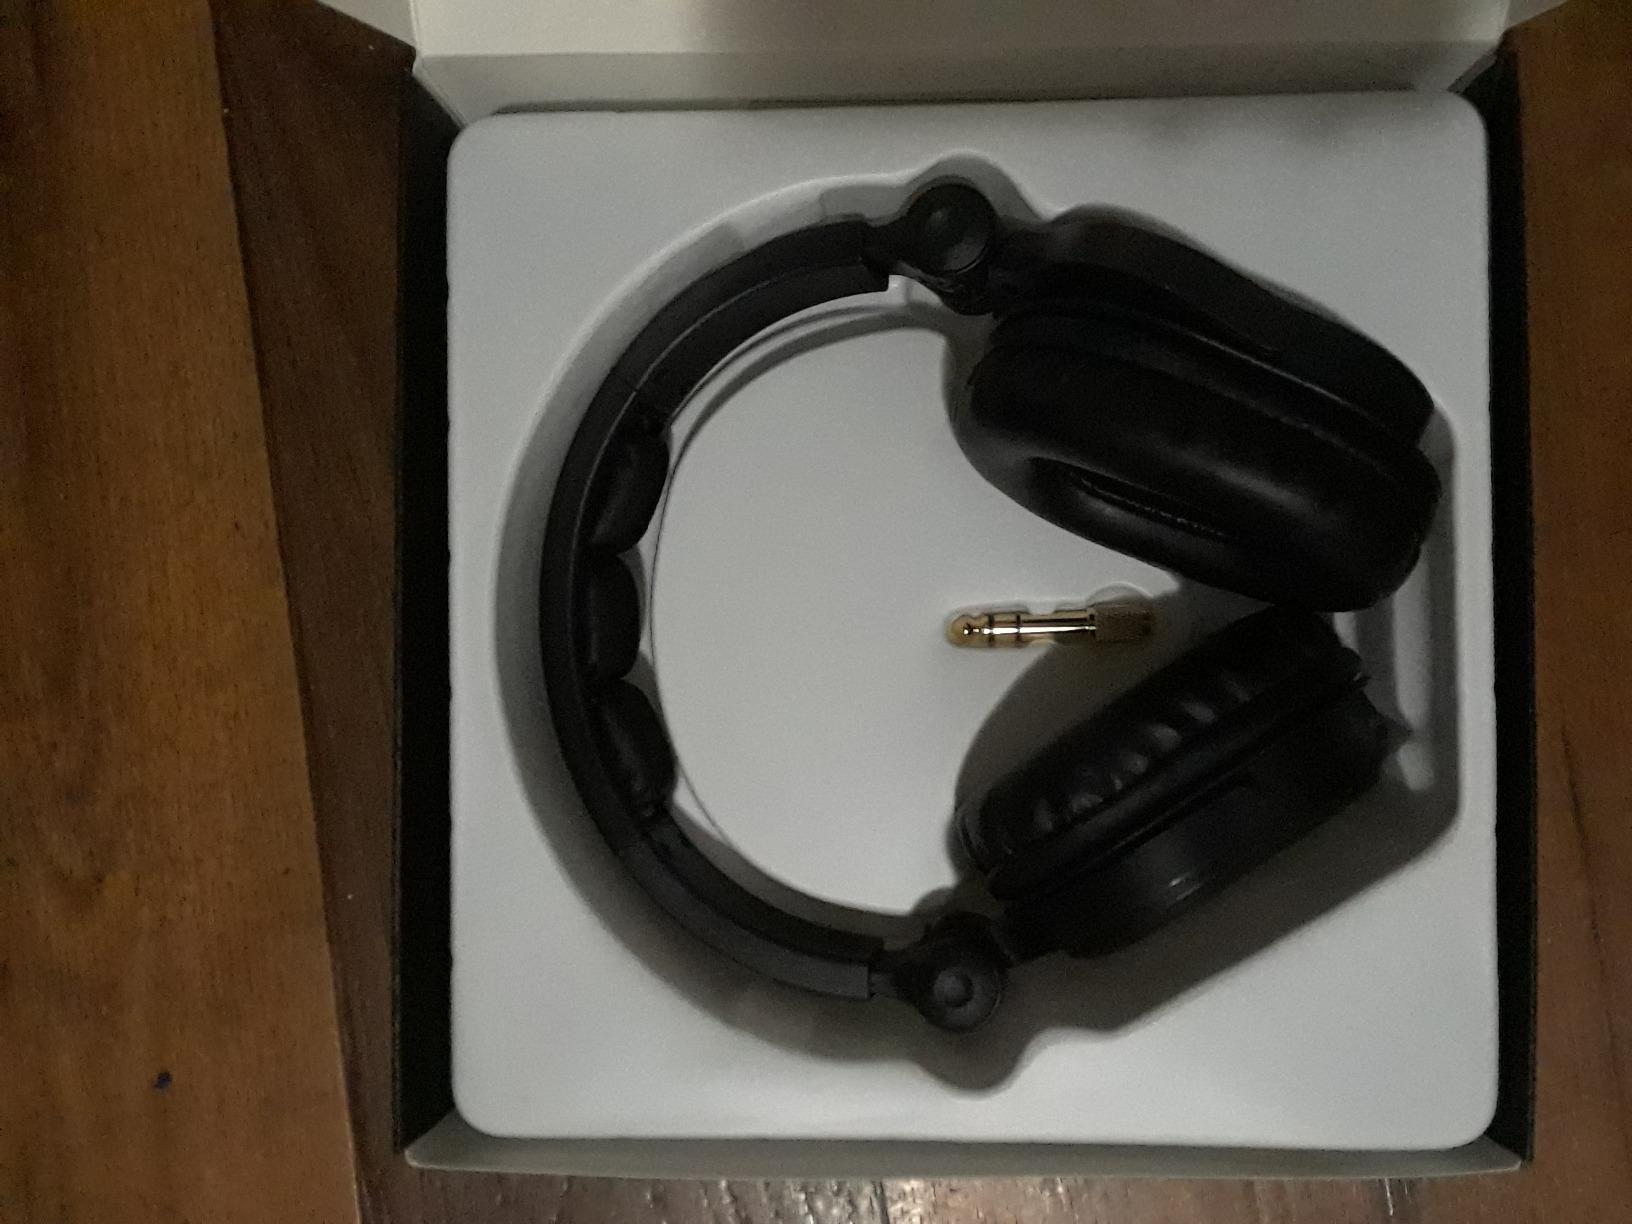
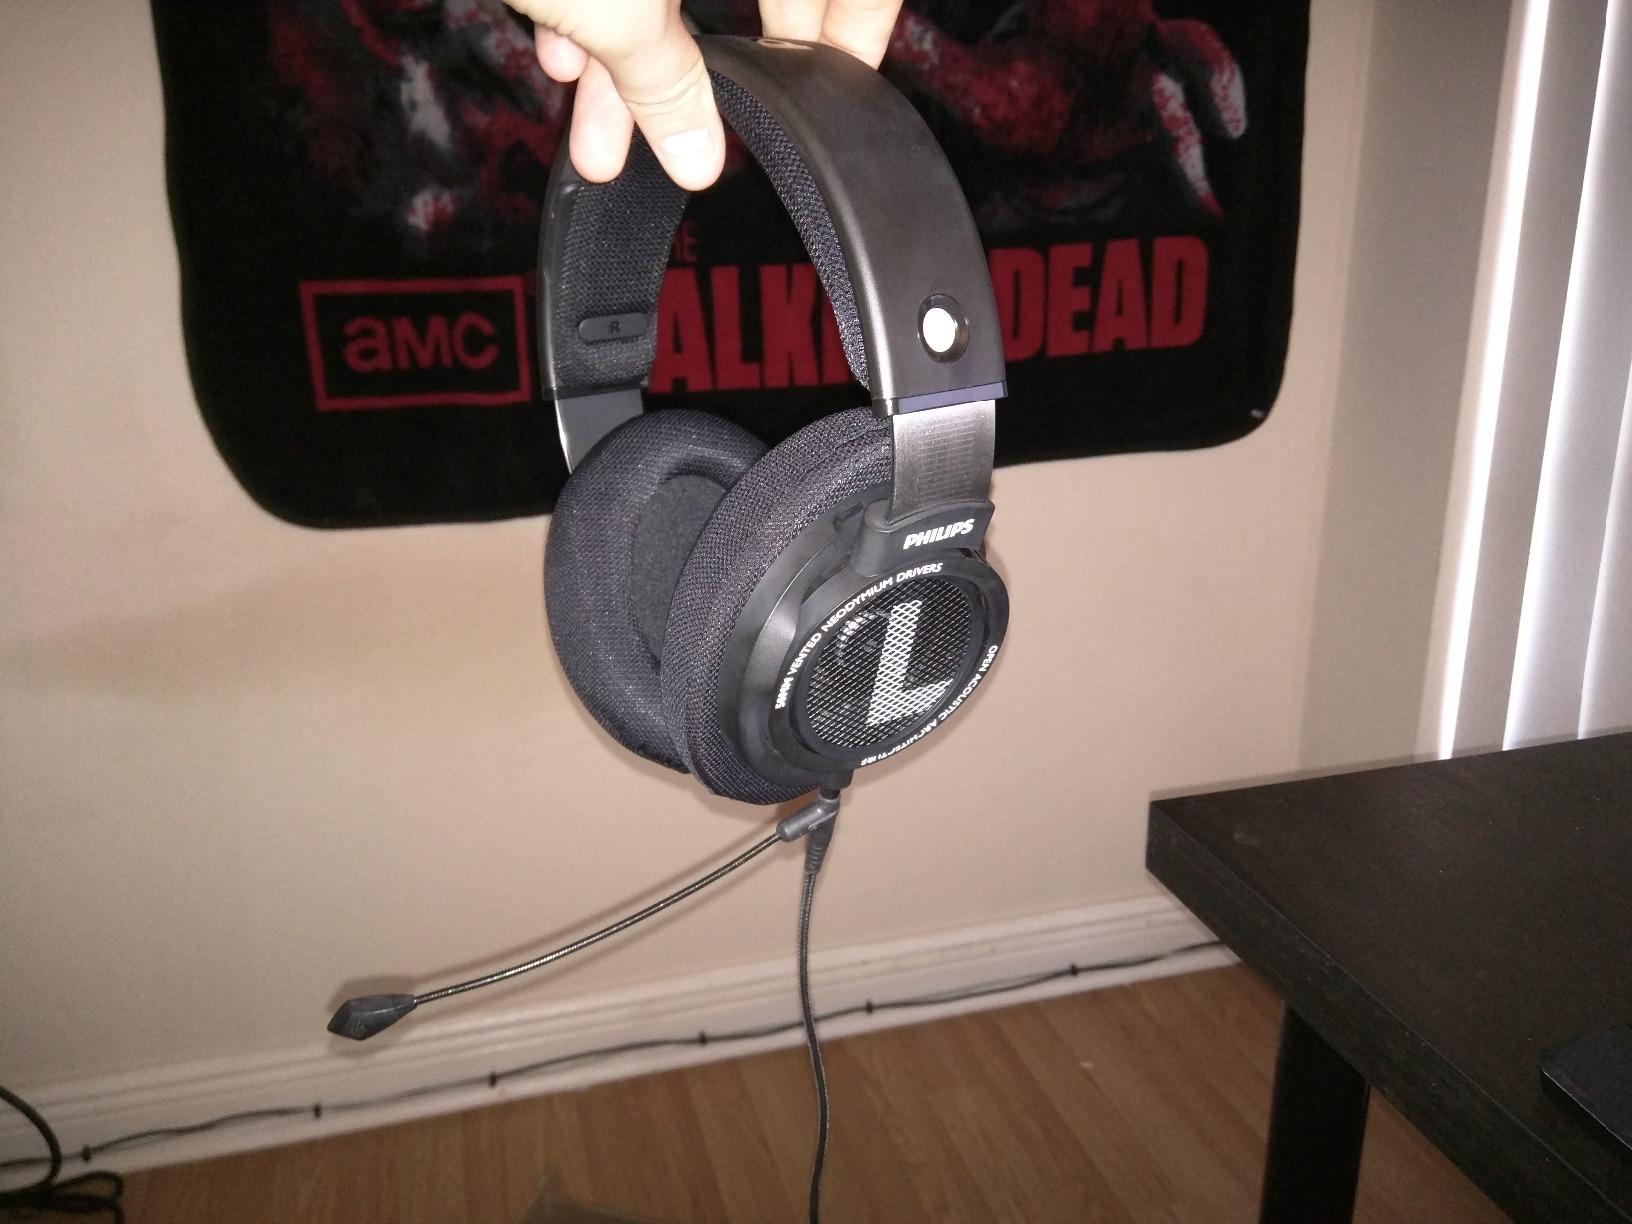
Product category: headphones
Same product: no